Asahi Ōtsuka Station

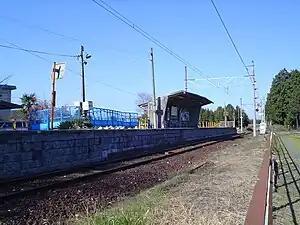
Asahi Ōtsuka Station, December 2008

is a passenger railway station in located in the city of Higashiōmi, Shiga Prefecture, Japan, operated by the private railway operator Ohmi Railway.